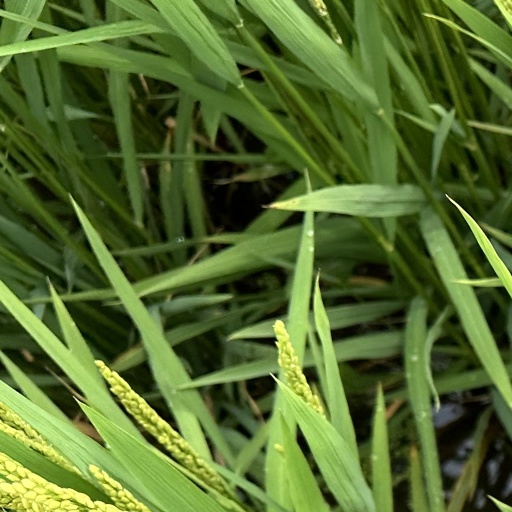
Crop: rice